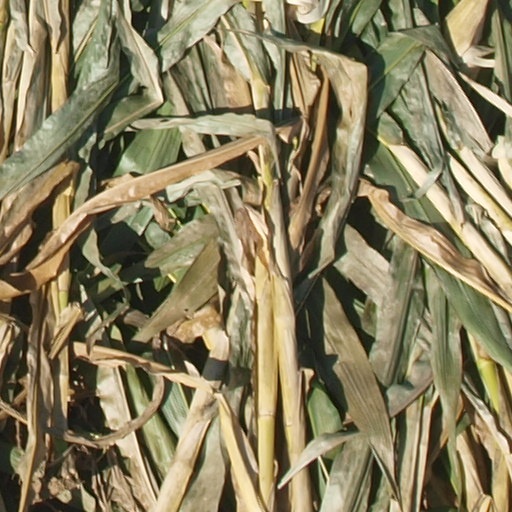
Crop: maize; corn